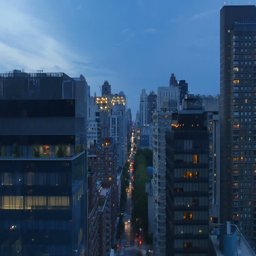
a dusk aerial view as seen